List of international presidential trips made by Zoran Milanović

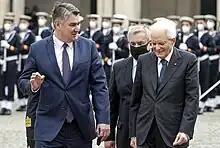
Sergio Mattarella and Zoran Milanović at Palazzo del Quirinale in 2021

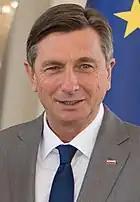
The first foreign leader to host Milanović was President Borut Pahor of Slovenia.

Zoran Milanović has served as the 5th President of Croatia since 19 February 2020. During this time period he has conducted several official, state and working visits to a total of 11 foreign countries.